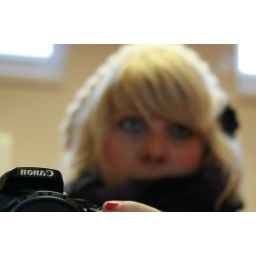
Once in a house on a hill. A boy got angry. He broke into my heart.